Débora Nascimento

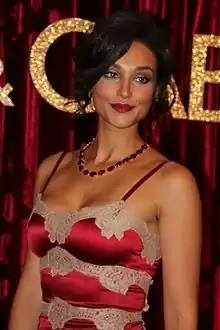
Nascimento at the Dolce & Gabbana brand party in 2016.

Nascimento began her acting career in film as the protagonist of the short film Cérbero, directed by Gastão Coimbra, and on television in the telenovela Paraíso Tropical, playing the role of Elisa. Her natural beauty and screen presence garnered attention, leading to a role in the American production The Incredible Hulk. That same year, she appeared in the telenovela Duas Caras as Andréia Bijou.